The Lady in Black (1951 film)

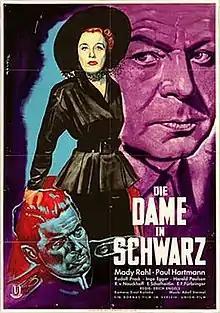

The Lady in Black is a 1951 West German crime film directed by Erich Engels and starring Paul Hartmann, Mady Rahl and Rudolf Prack. It was shot at the Bavaria Studios in Munich. The film's sets were designed by the art director Max Mellin.